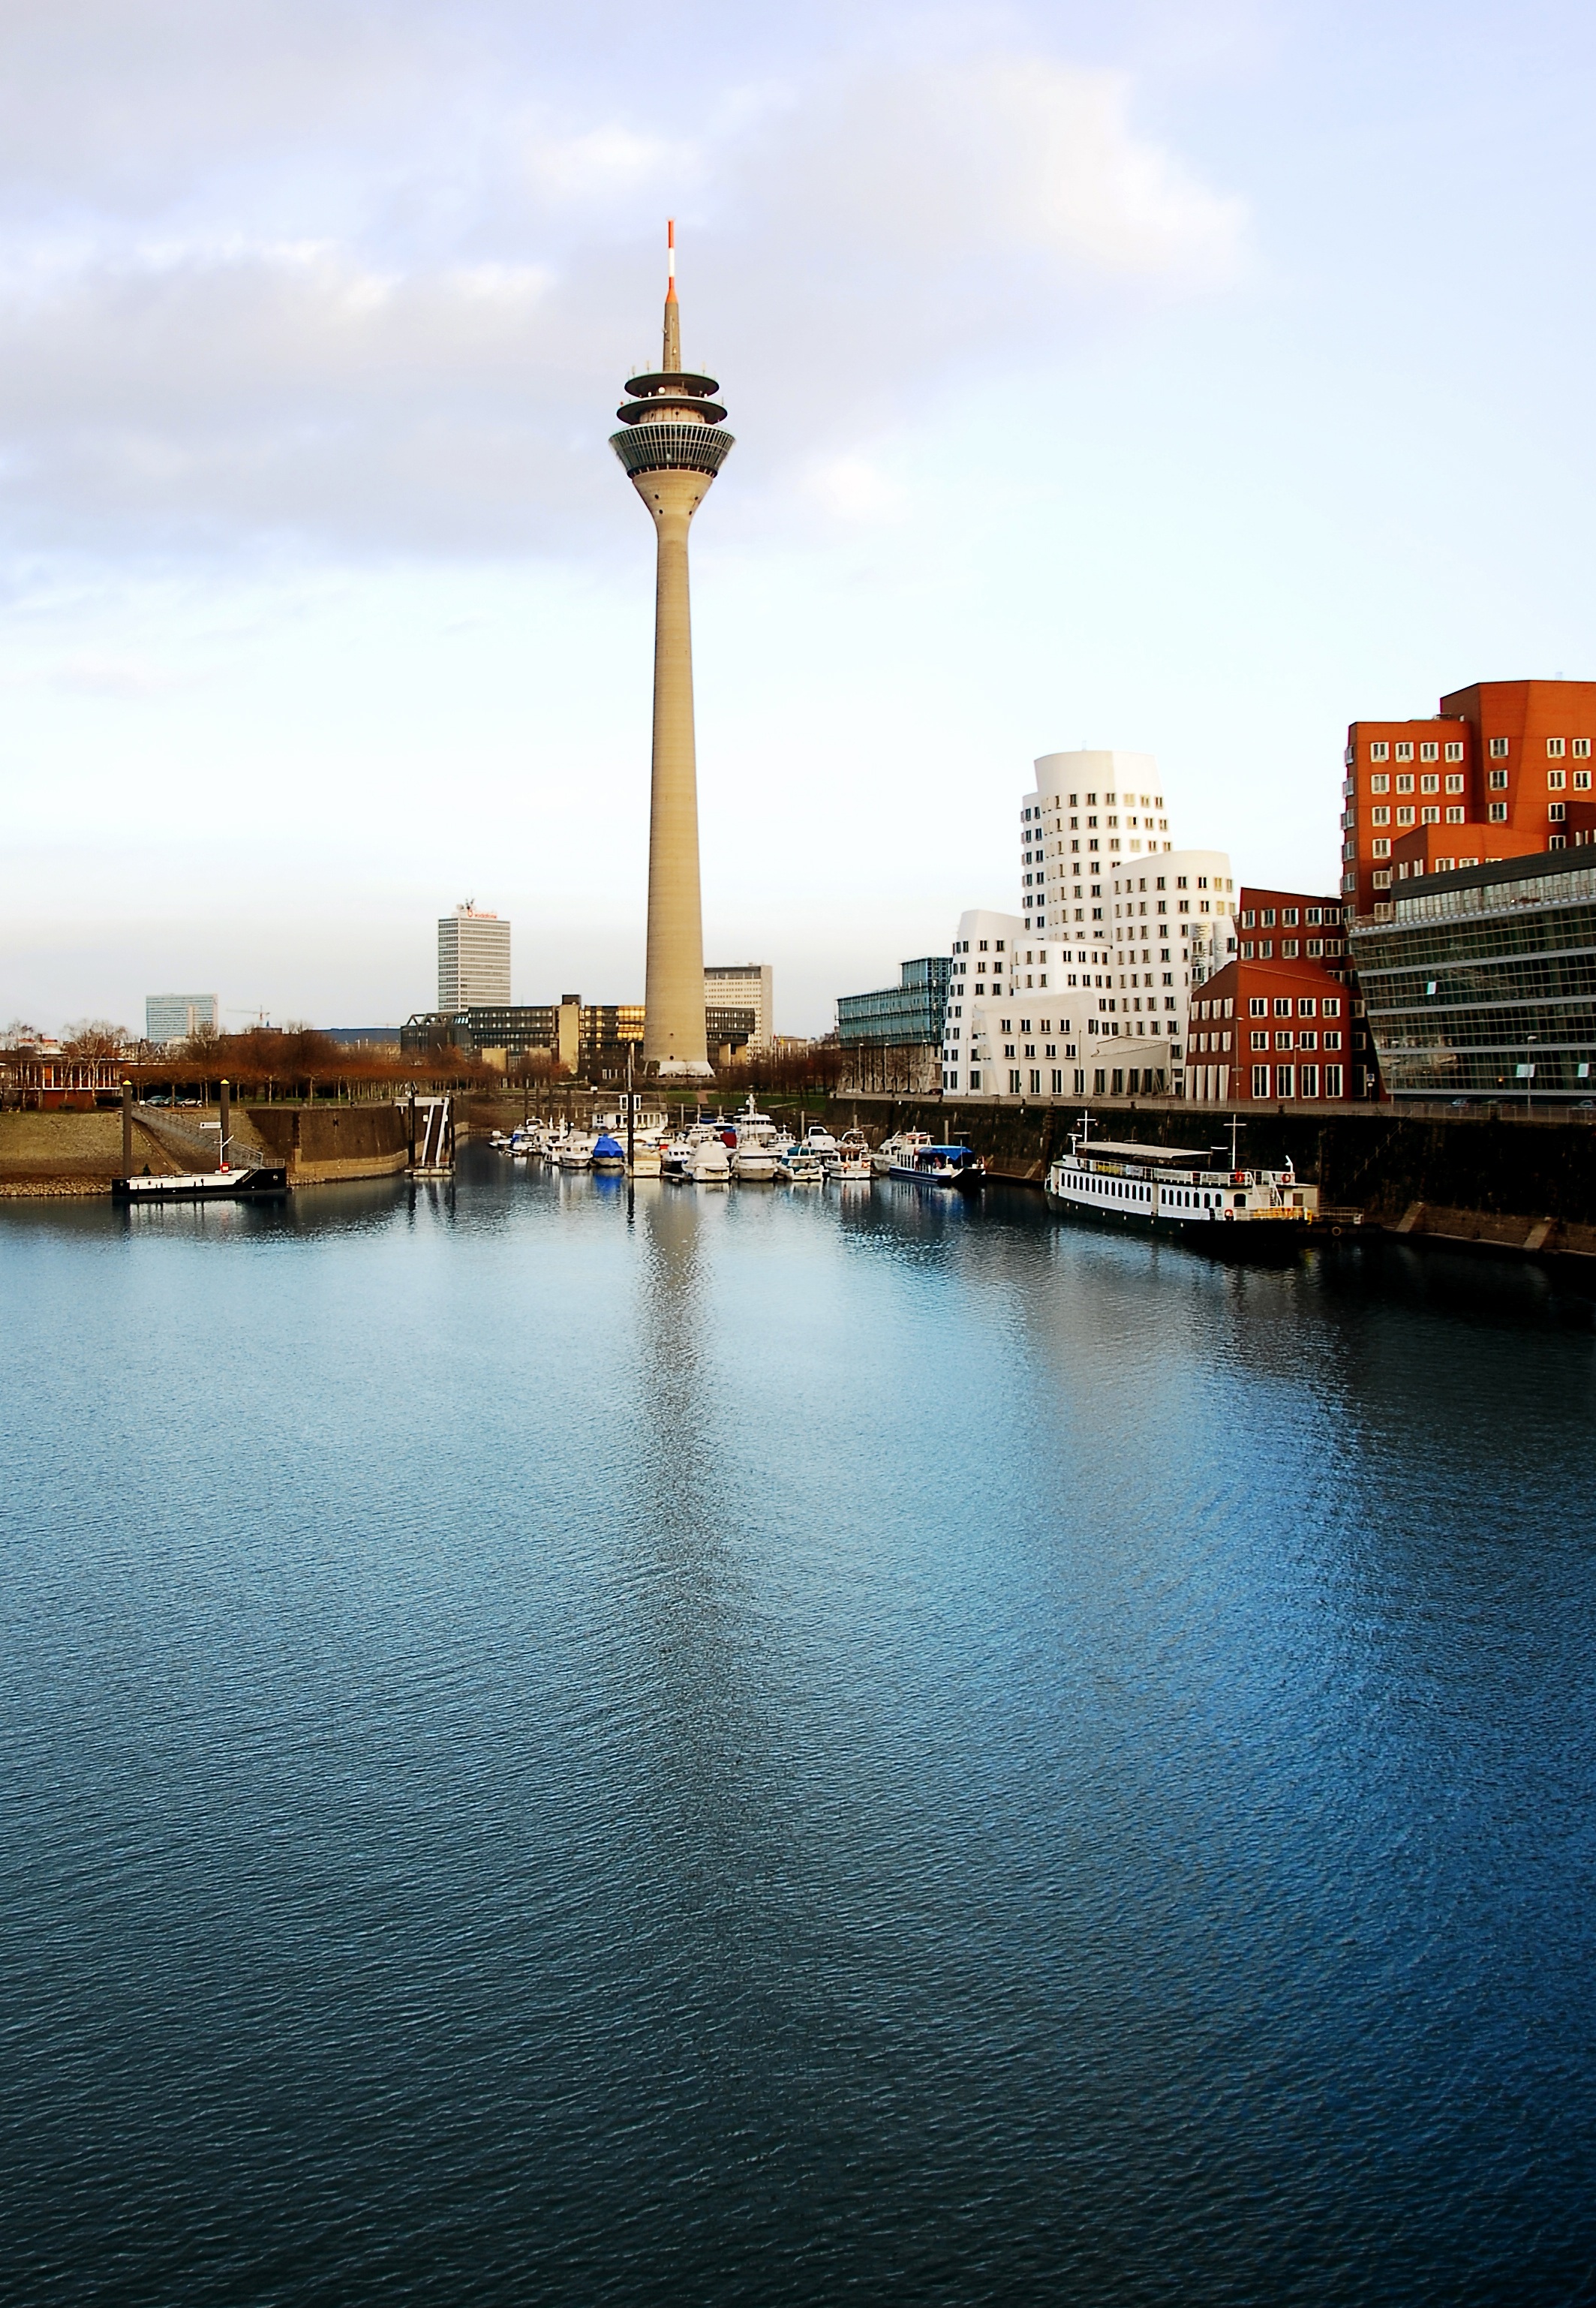
sea, water, horizon, skyline, morning, dawn, city, skyscraper, river, cityscape, dusk, evening, reflection, tower, landmark, marina, dusseldorf, rhine tower, urban area, human settlement